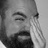
Emotion: sad